Monti della Tolfa

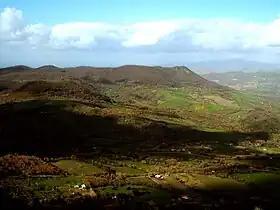
A view in the Monti della Tolfa.

The Monti della Tolfa (or Tolfa Mountains) are a volcanic group in the Anti-Apennines of the northern part of the Lazio region of Central Italy. They are bounded by the Tyrrhenian Sea coast to the west, by the Monti Sabatini to the east, and by the Monti Cimini and the Mignone river to the north. Tolfa and Allumiere are the principal towns.